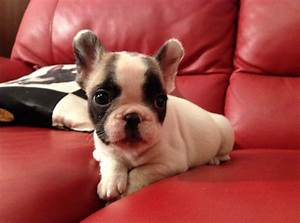
Label: dog